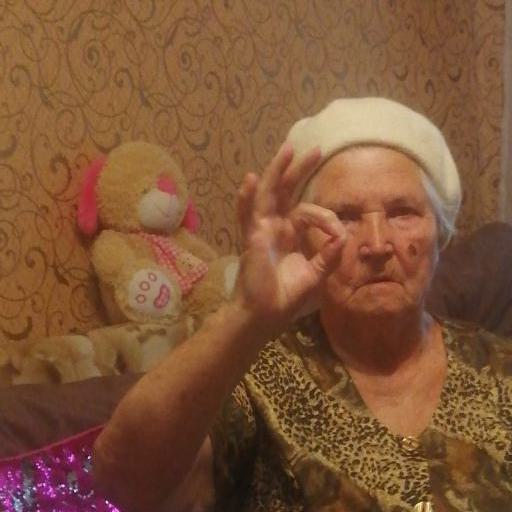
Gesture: ok